Ancient Egypt

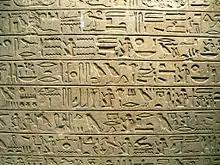
Hieroglyphs on stela in Louvre, BC

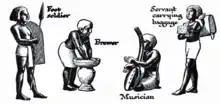
Lower-class occupations

The Egyptians believed that a balanced relationship between people and animals was an essential element of the cosmic order; thus humans, animals and plants were believed to be members of a single whole. Animals, both domesticated and wild, were therefore a critical source of spirituality, companionship, and sustenance to the ancient Egyptians. Cattle were the most important livestock; the administration collected taxes on livestock in regular censuses, and the size of a herd reflected the prestige and importance of the estate or temple that owned them. In addition to cattle, the ancient Egyptians kept sheep, goats, and pigs. Poultry, such as ducks, geese, and pigeons, were captured in nets and bred on farms, where they were force-fed with dough to fatten them. The Nile provided a plentiful source of fish. Bees were also domesticated from at least the Old Kingdom, and provided both honey and wax.